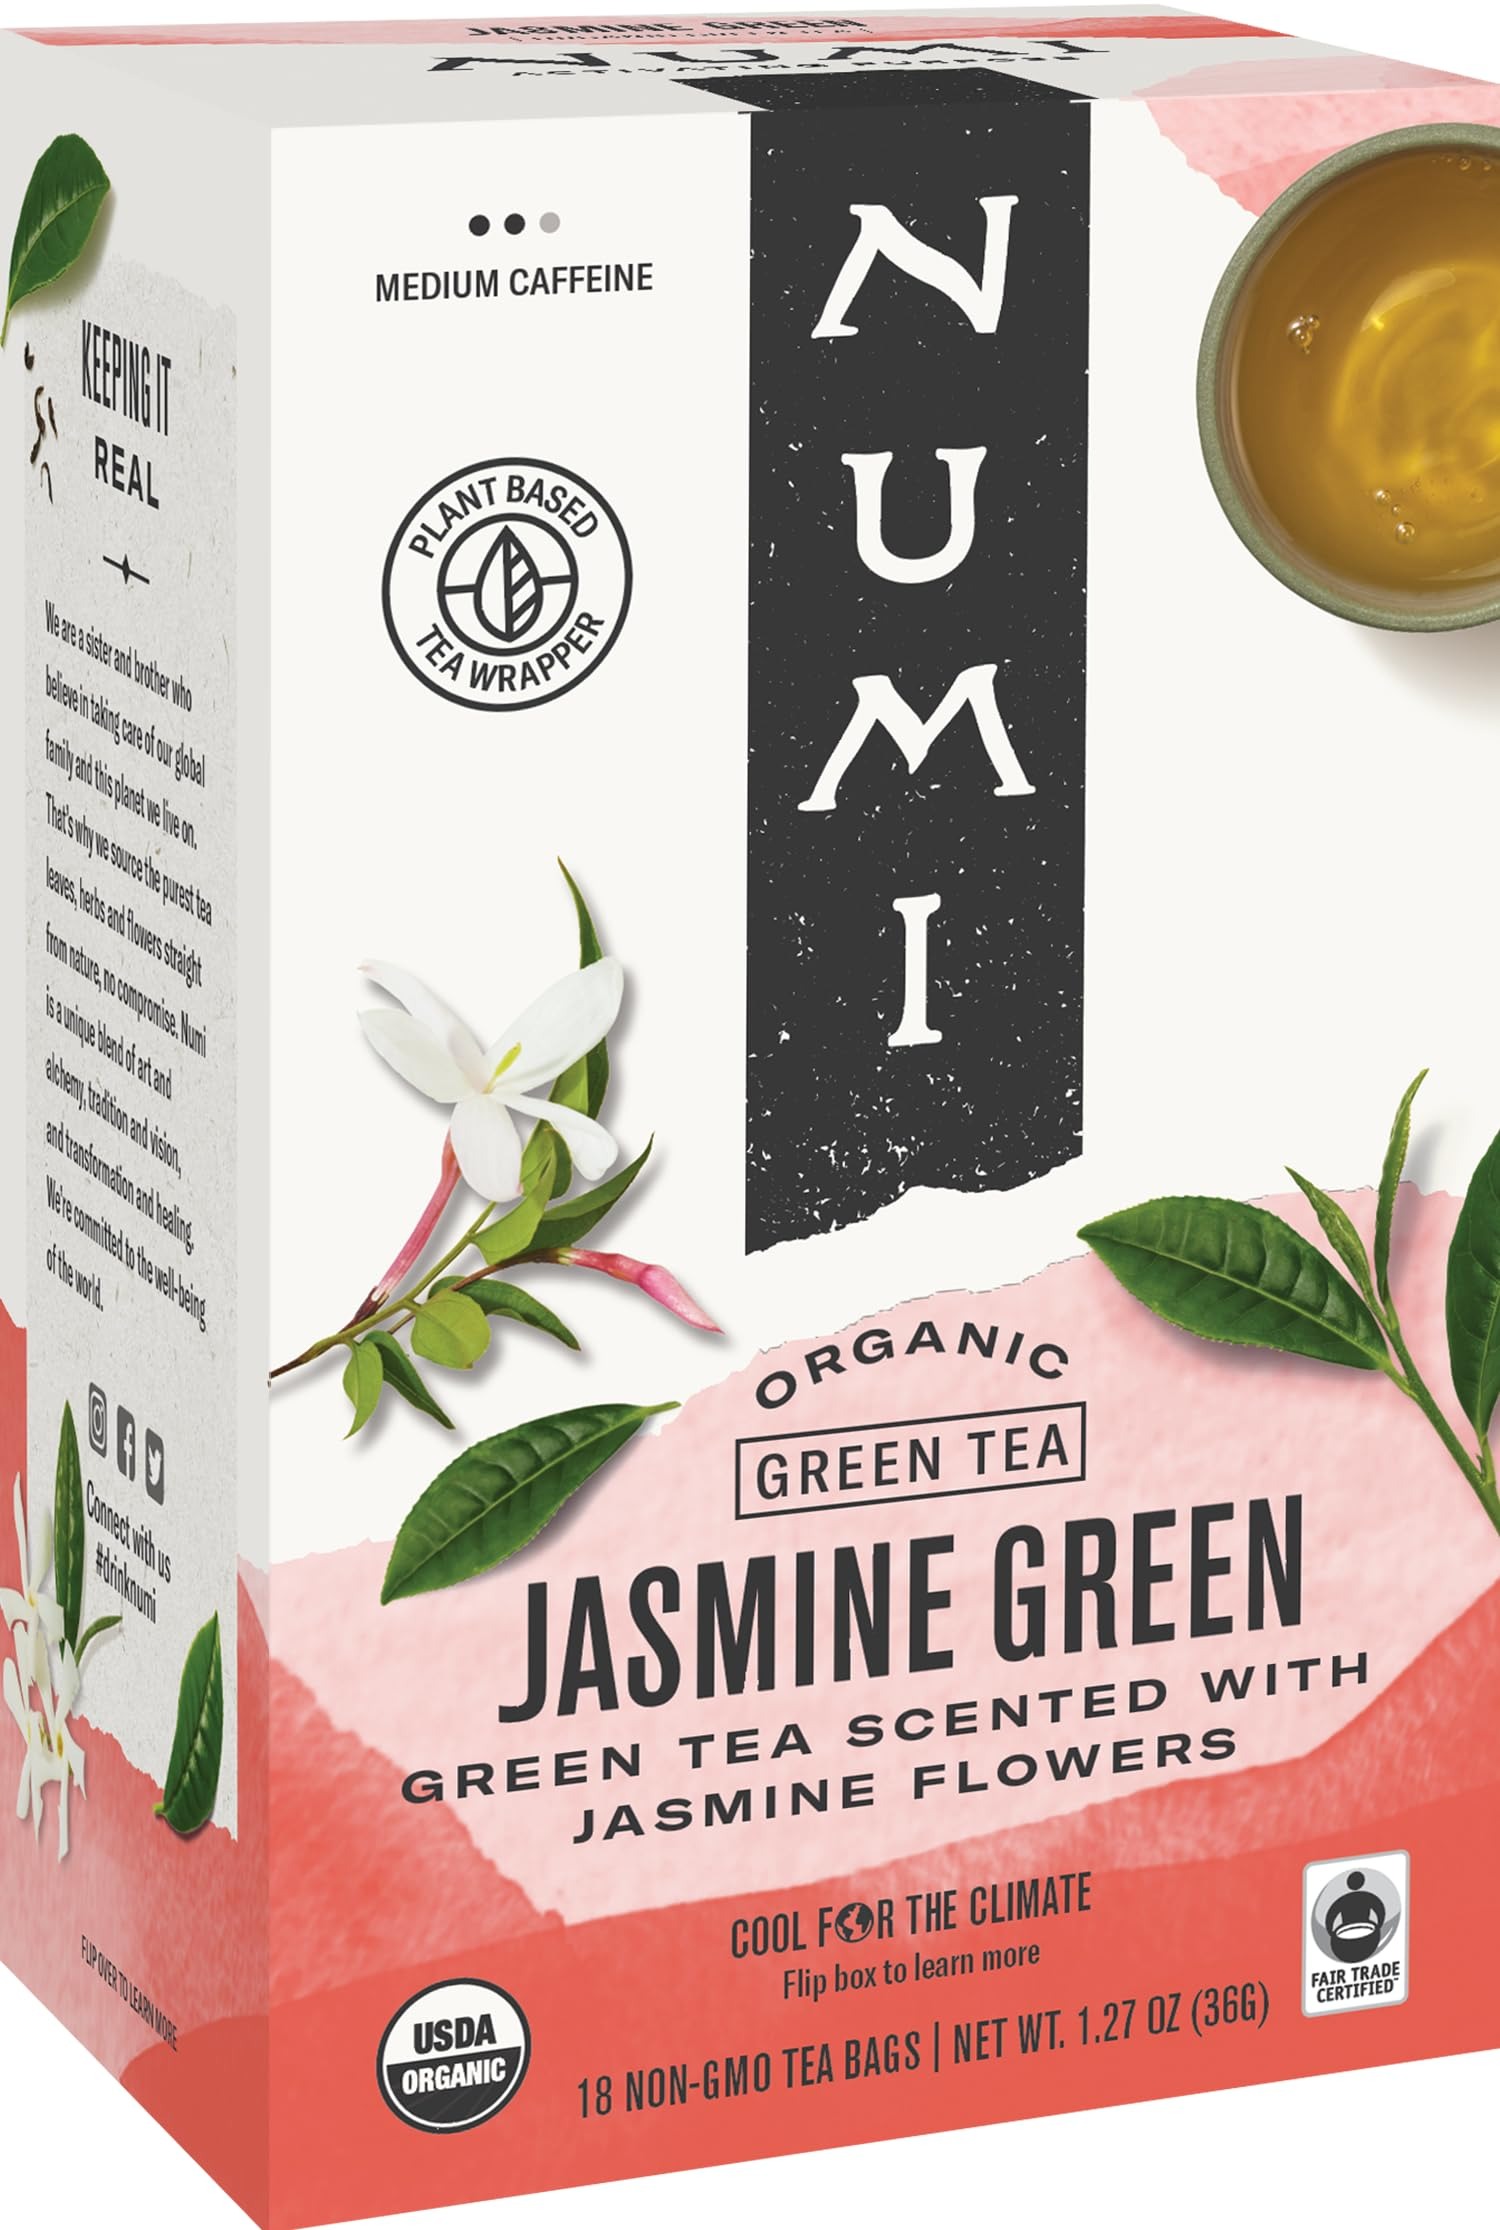
Item Name: 2 Pack of Numi Tea Jasmine Green Tea - Medium Caffeine - 18 Bags - 95%+ Organic -
Bullet Point: 2 Pack of Numi Tea Jasmine Green Tea - Medium Caffeine - 18 Bags - 95%+ Organic -
Value: 36.0
Unit: Count

Price: 8.12